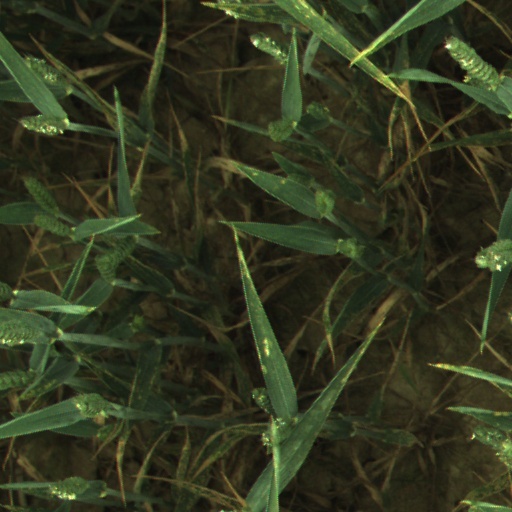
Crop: wheat